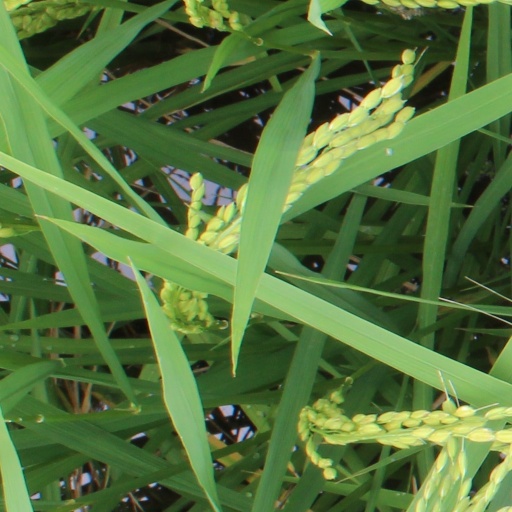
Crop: rice